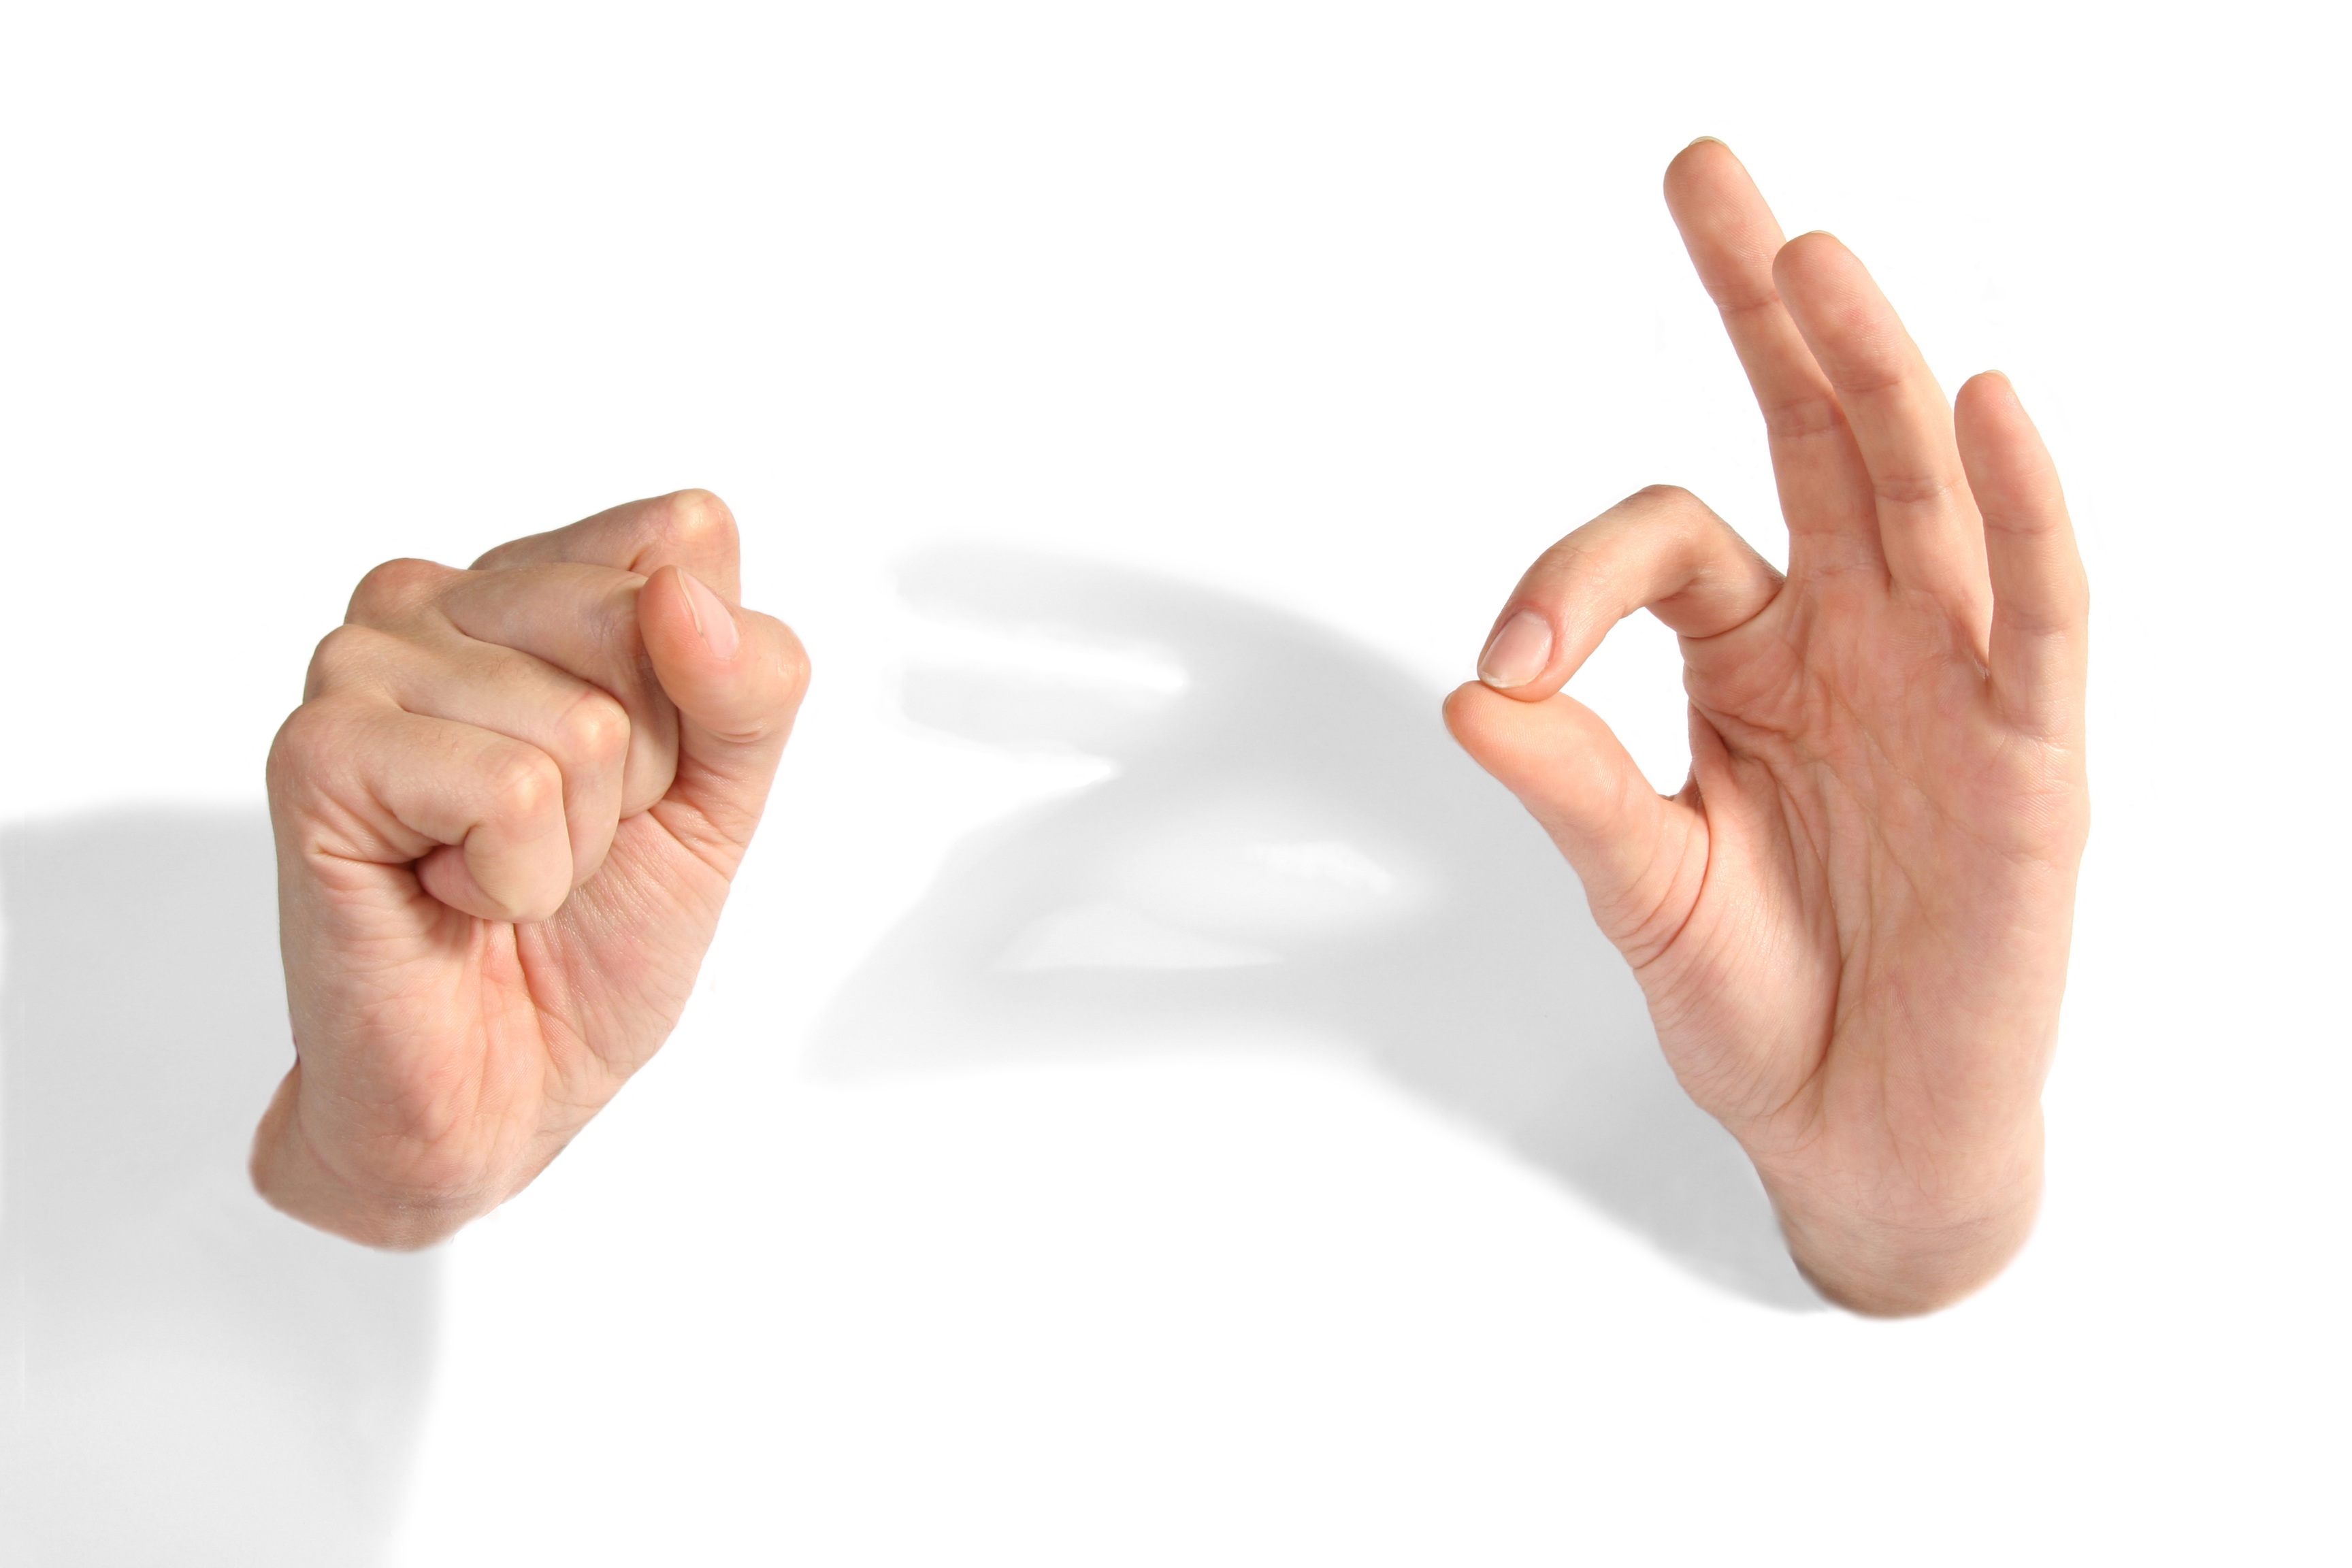
hand, finger, arm, fist, hands, minimalism, okay, thumb, female hands, sign language, sense, human action